Gyaing River

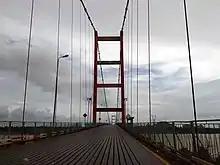
Gyaing suspension bridge between Kayin State and Mon State

Gyaing River is a river of Kayin State and Mon State, in southeastern Myanmar (Burma). Its two major tributaries, the Hlaingbwe River and the Haungtharaw River, flow together to form the Gyaing at . It is about long and flows into the Salween River immediately above Moulmein, at (its mouth).